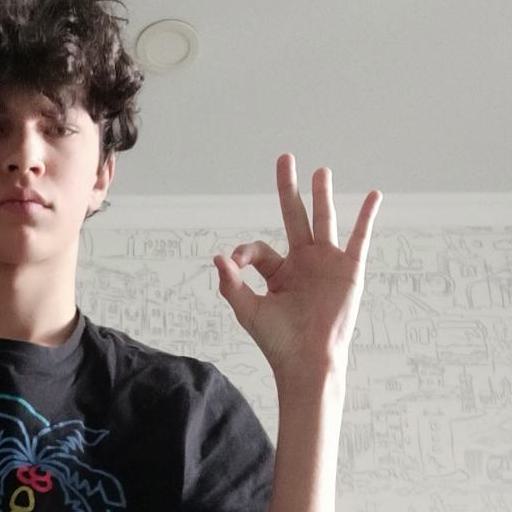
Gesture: ok